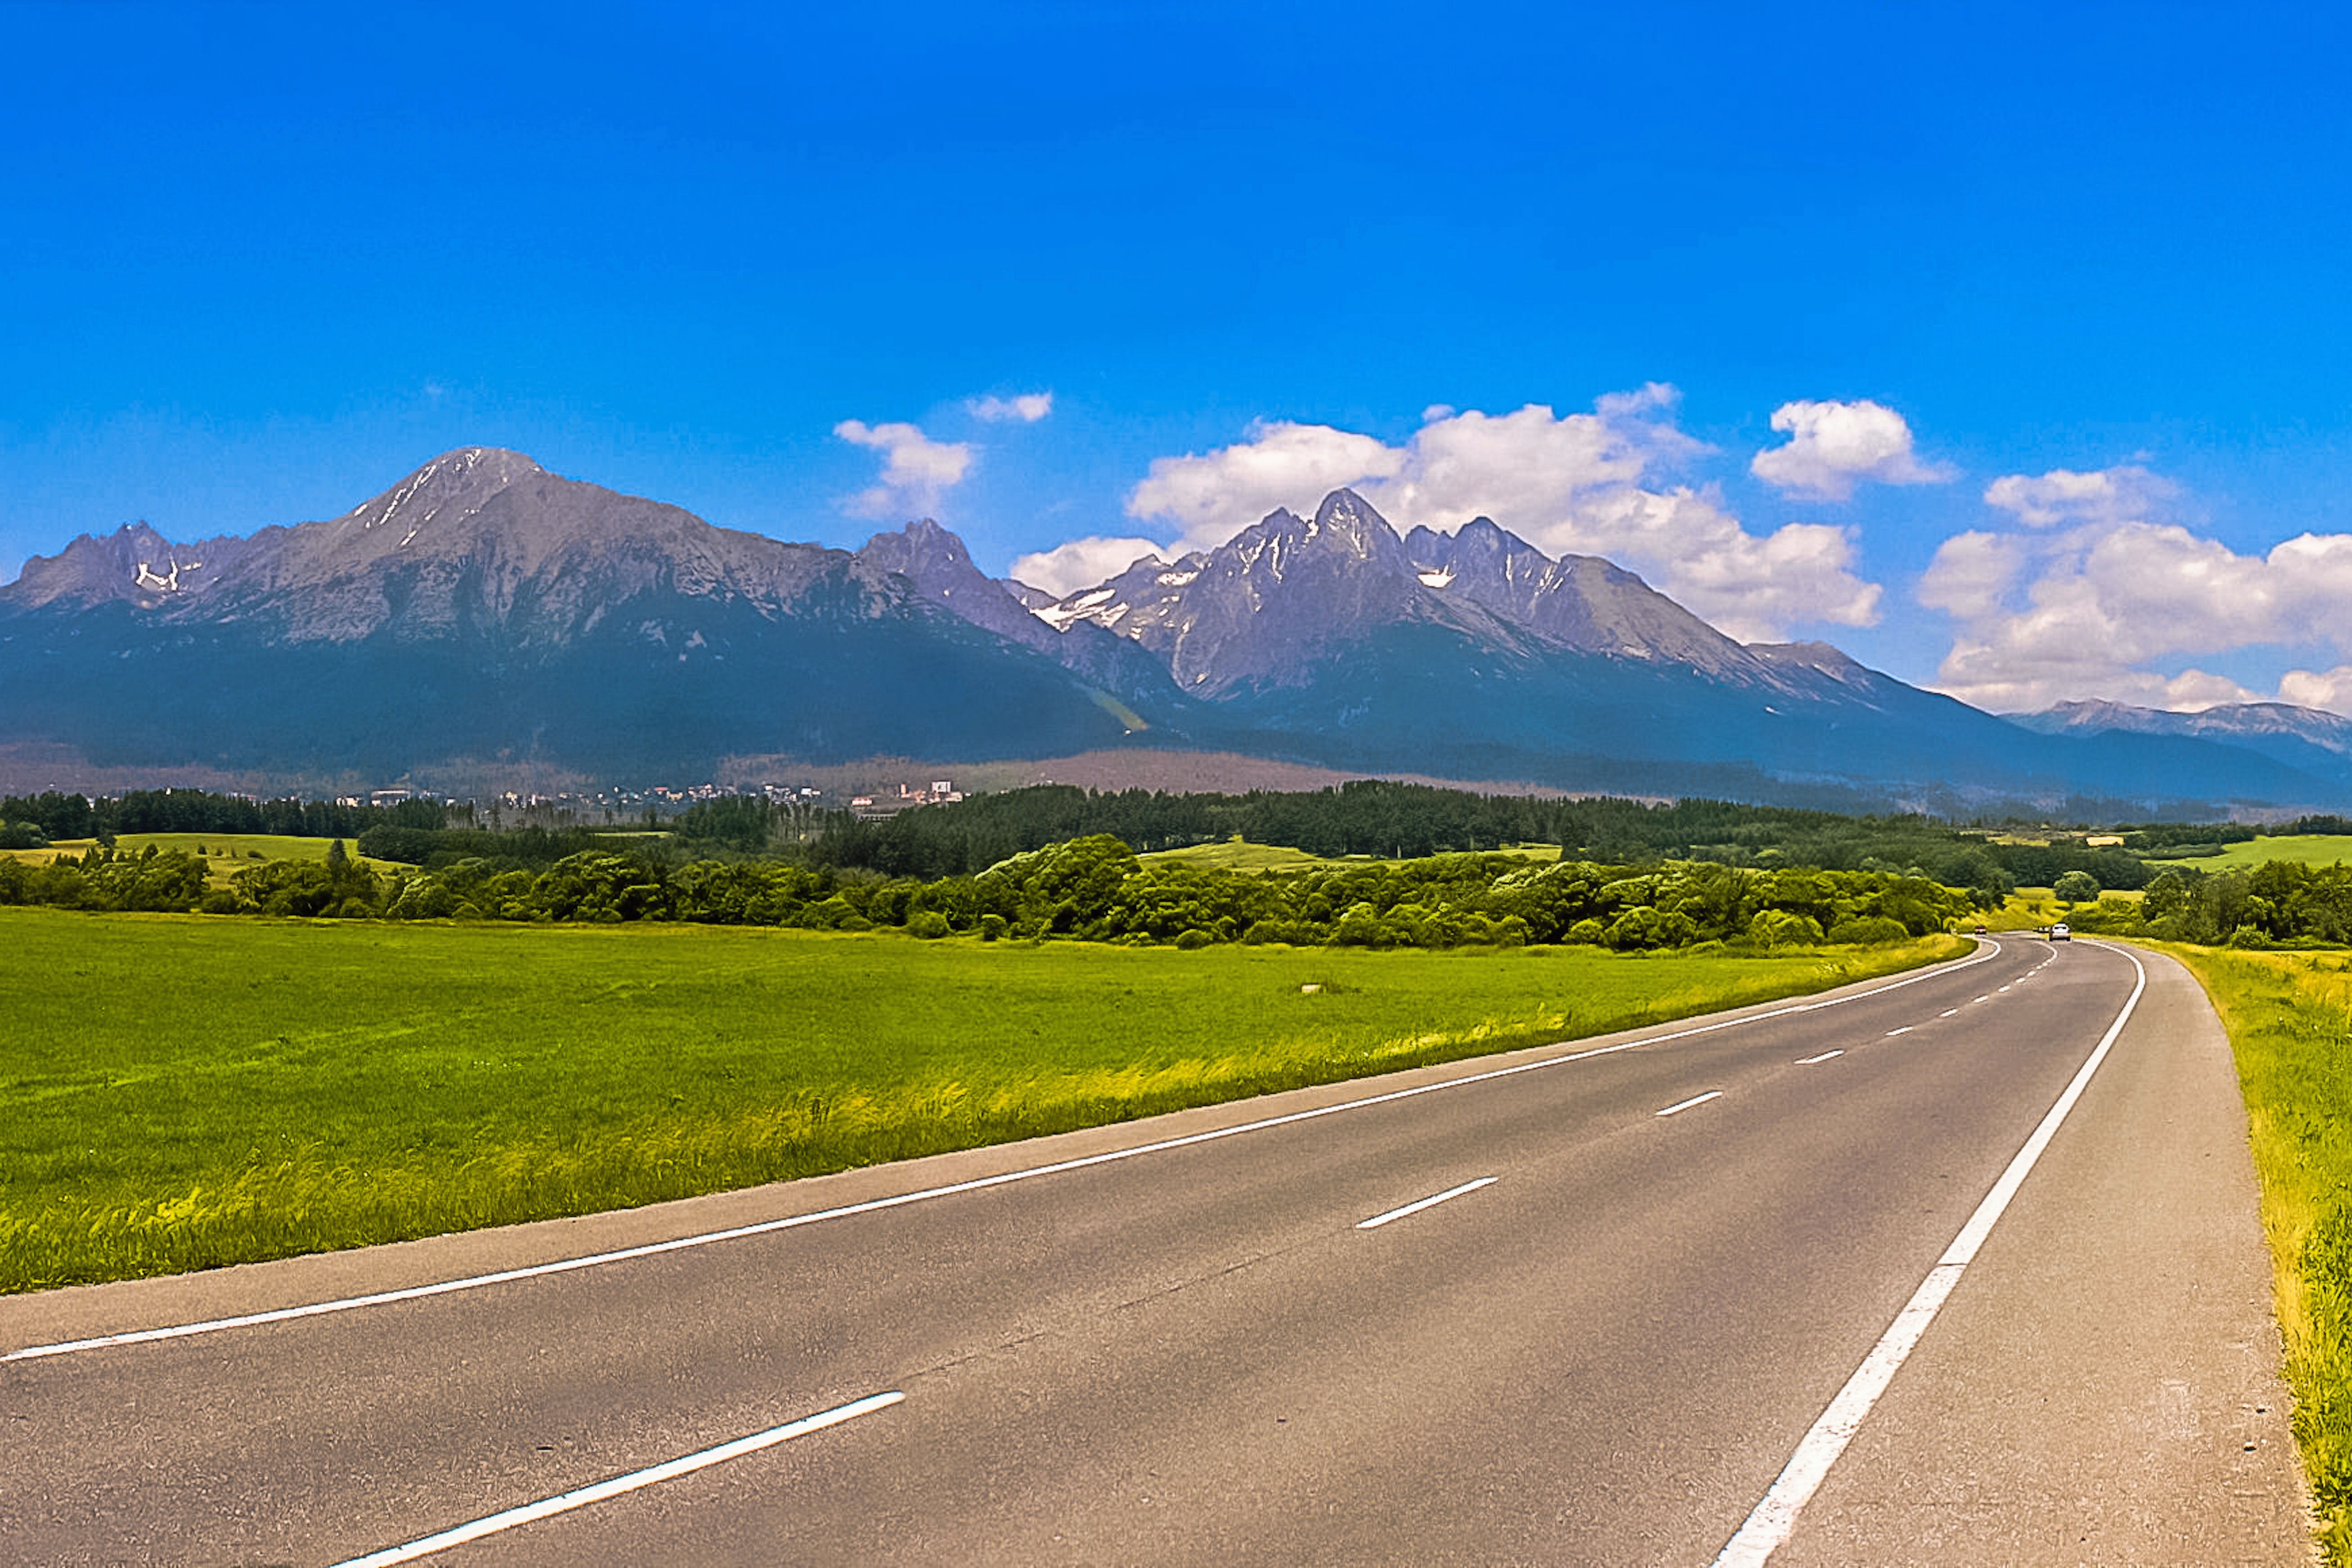
landscape, path, horizon, mountain, cloud, road, field, hill, highway, valley, mountain range, panorama, plain, road trip, alps, infrastructure, plateau, slovakia, rural area, landform, mountain pass, vysok tatry, geographical feature, mountainous landforms, controlled access highway